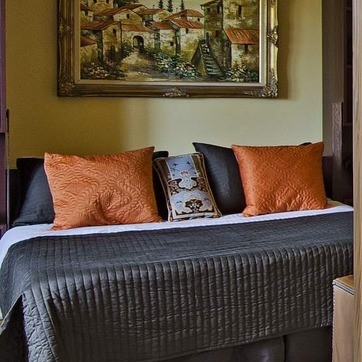
Material: fabric